A.J. Hazeltine House

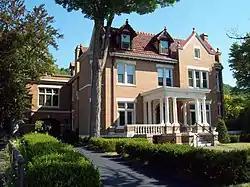
A.J. Hazeltine House, July 2012

A. J. Hazeltine House, also known as the Honorable Charles Warren Stone Museum, is a historic home located at Warren, Warren County, Pennsylvania. It was built in 1905–1907, and is a three-story, buff brick dwelling in the Jacobean style. It features marble lintels and capstones and wide terraces on two sides of the house. Its builder, A. J. Hazeltine, was a business associate of Congressman Charles Warren Stone (1843-1912). The American Legion occupied the house starting in 1928. It was acquired by the county for the Warren County Historical Society in 1975.